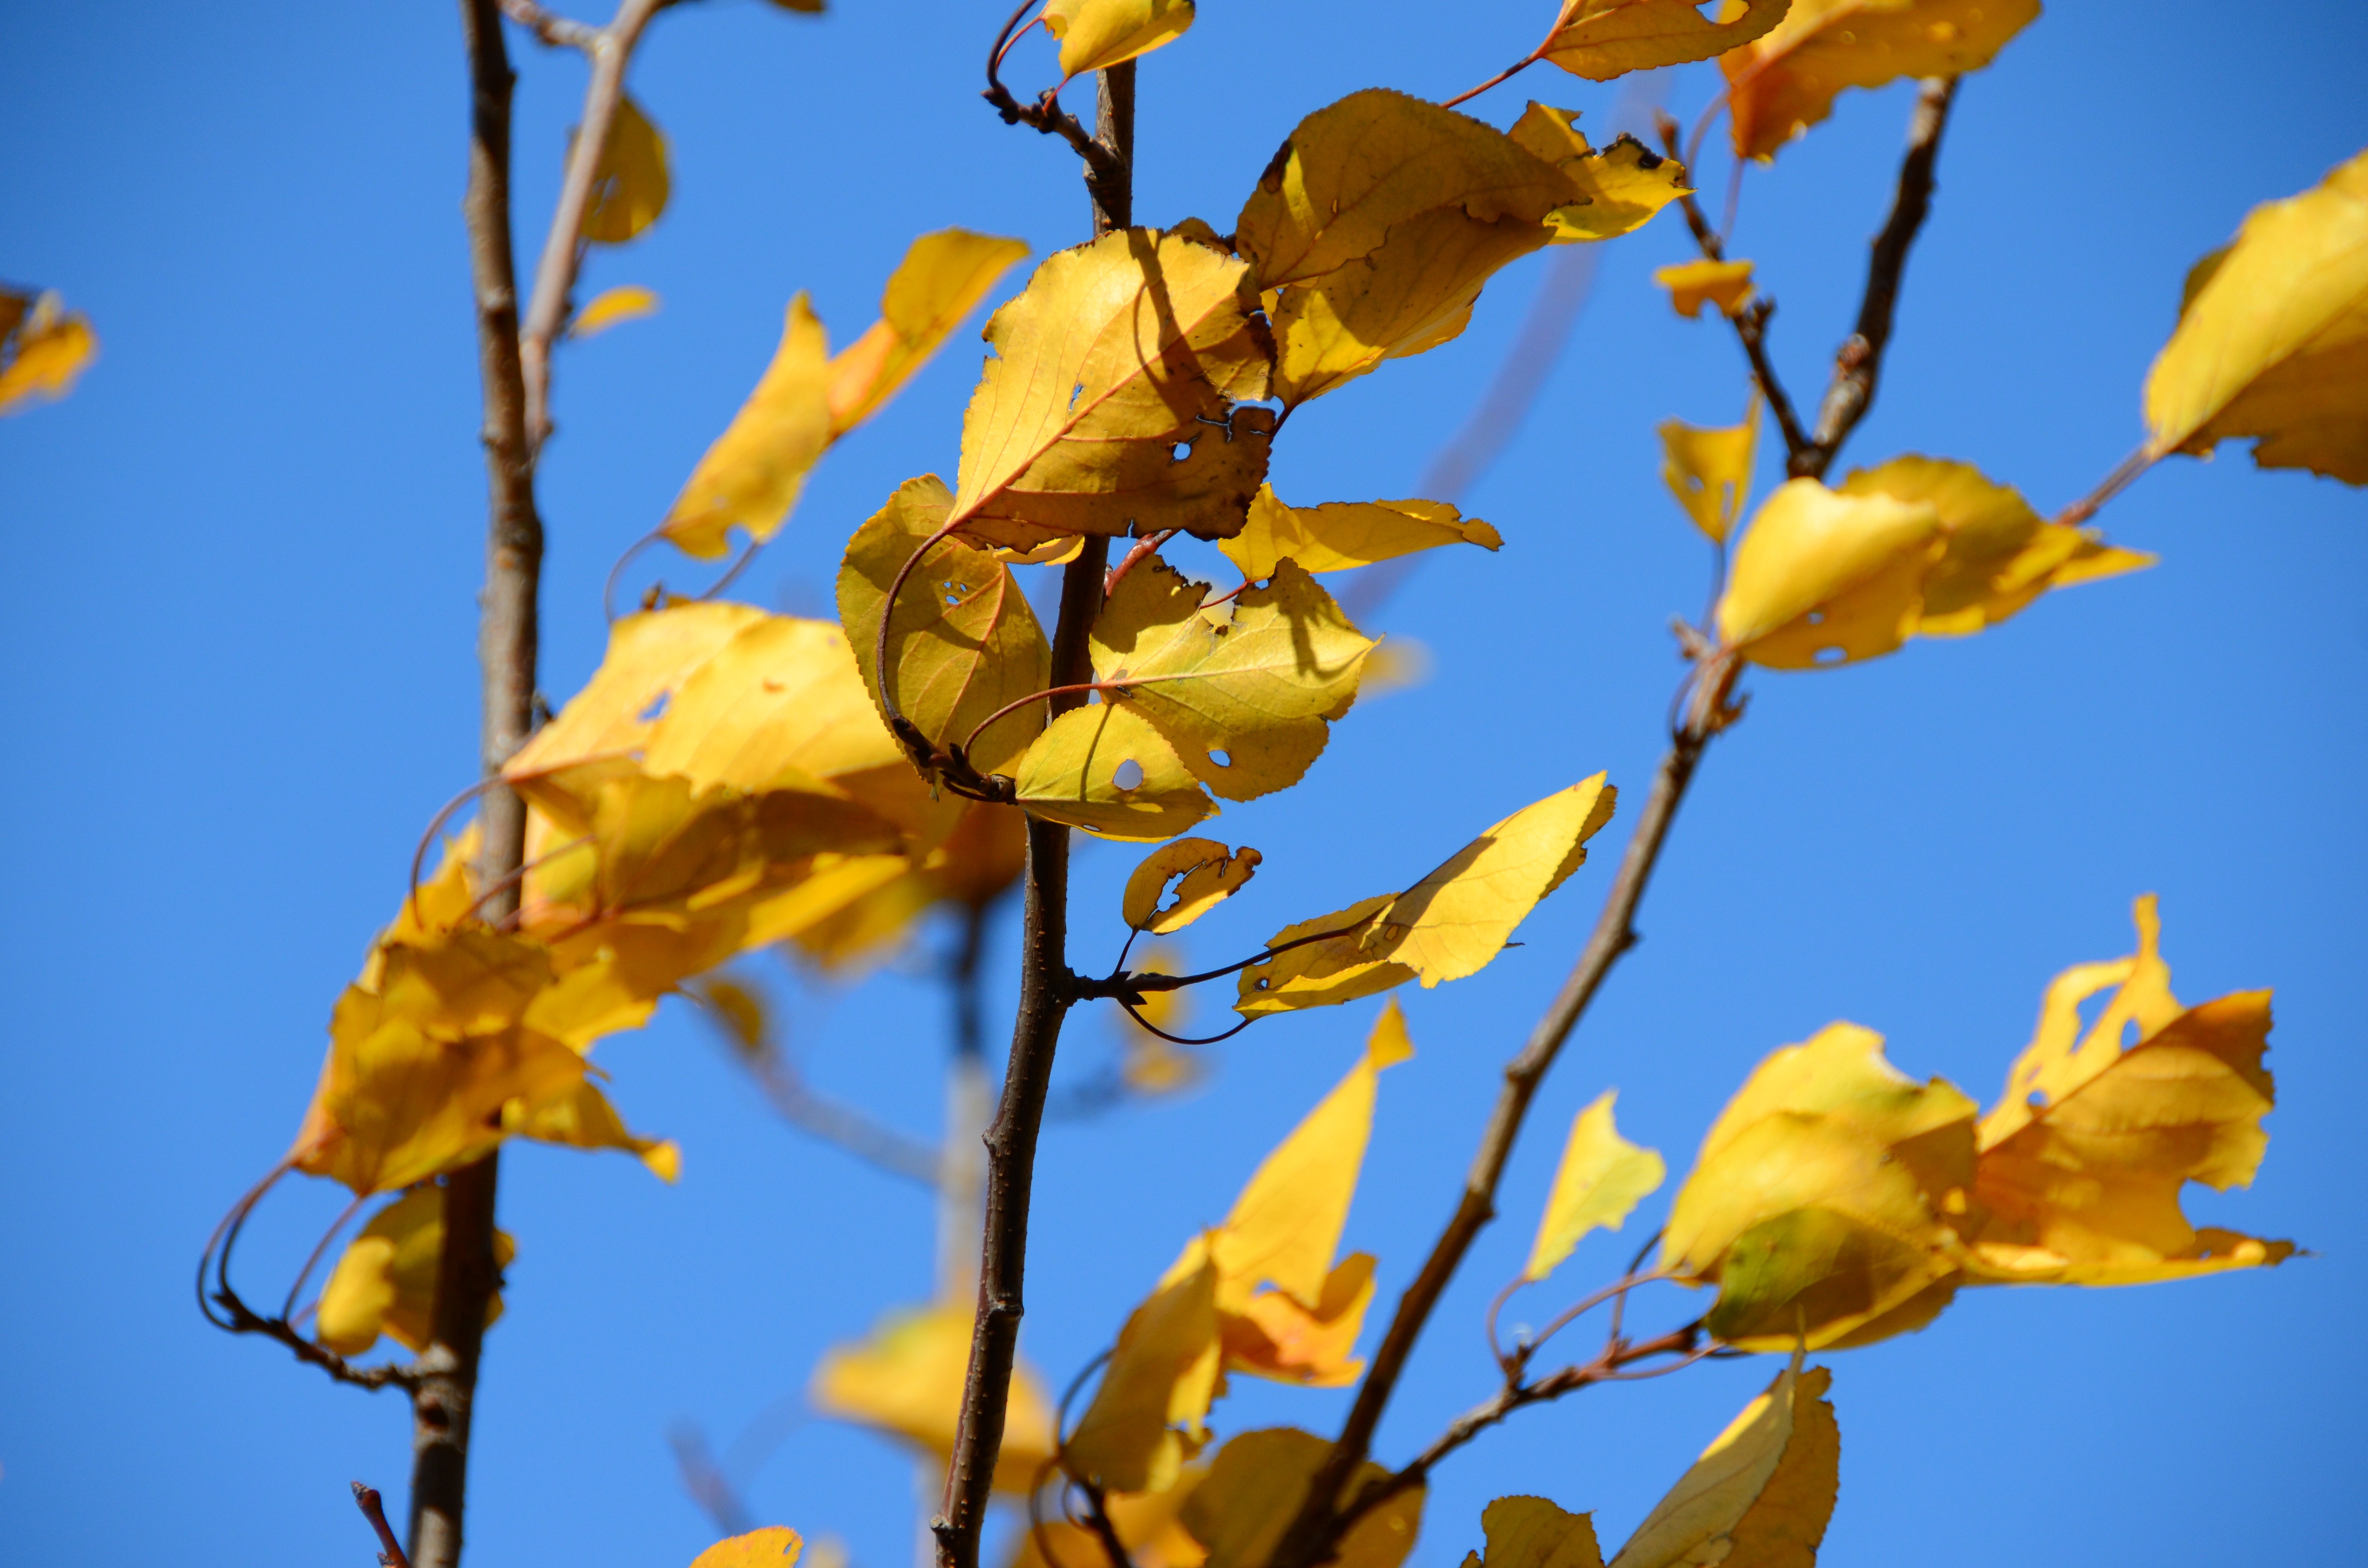
tree, nature, branch, blossom, plant, sky, sunlight, leaf, flower, food, produce, autumn, yellow, flora, season, leaves, beijing, china, macro photography, plant stem, woody plant